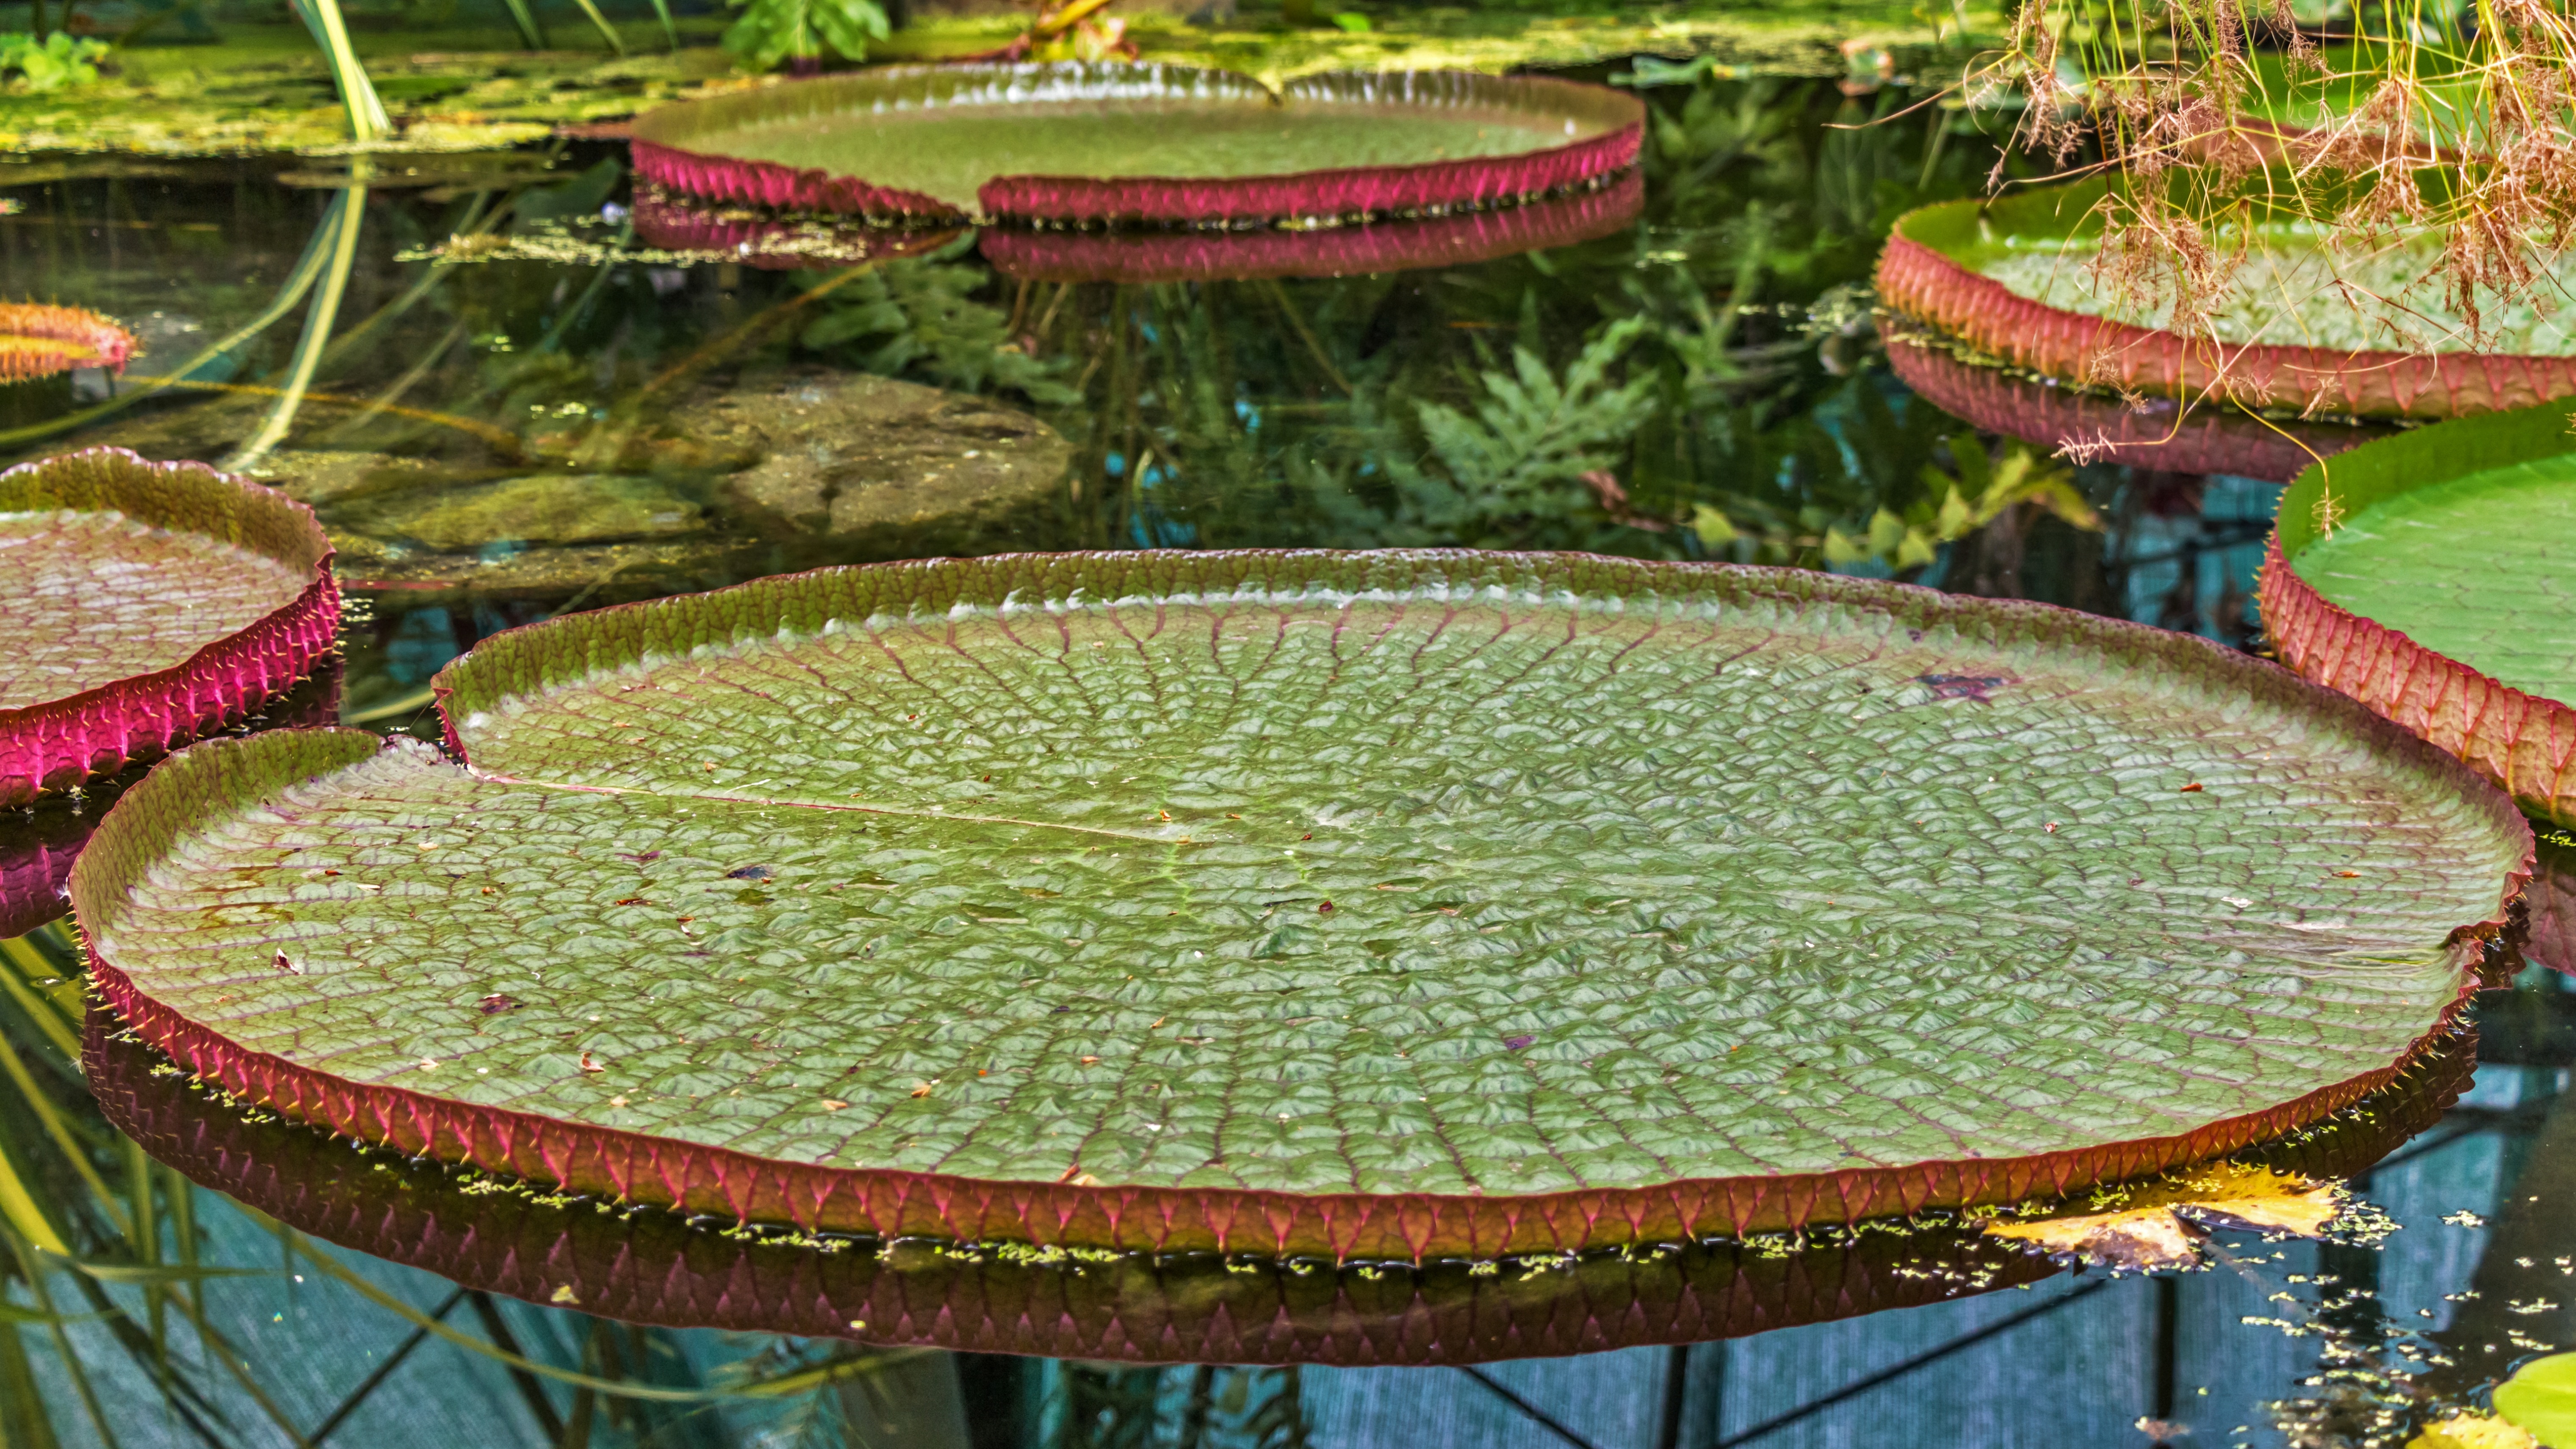
nature, structure, plant, lawn, flower, swim, swimming pool, garden, aquatic plant, stadium, rainforest, water feature, floating plant, victoria amazonica, sport venue, the amazon water lily